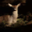
Label: deer